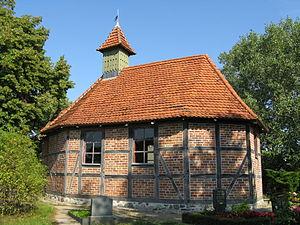
Sarmstorf est une municipalité allemande du land de Mecklembourg-Poméranie-Occidentale et l'arrondissement de Rostock. En 2013, elle comptait 496 hab.